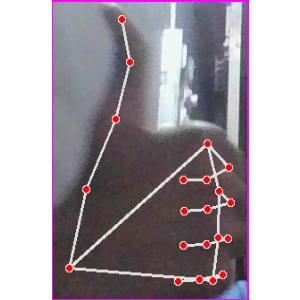
अक्षर: थ